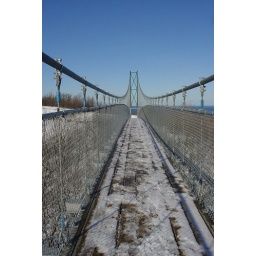
A suspension bridge in the Blue Mountains, in Ontario... I can see my house from here!